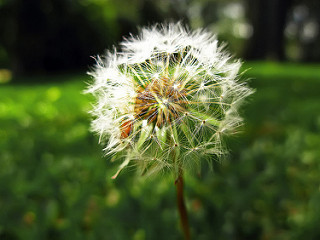
Flower: dandelion